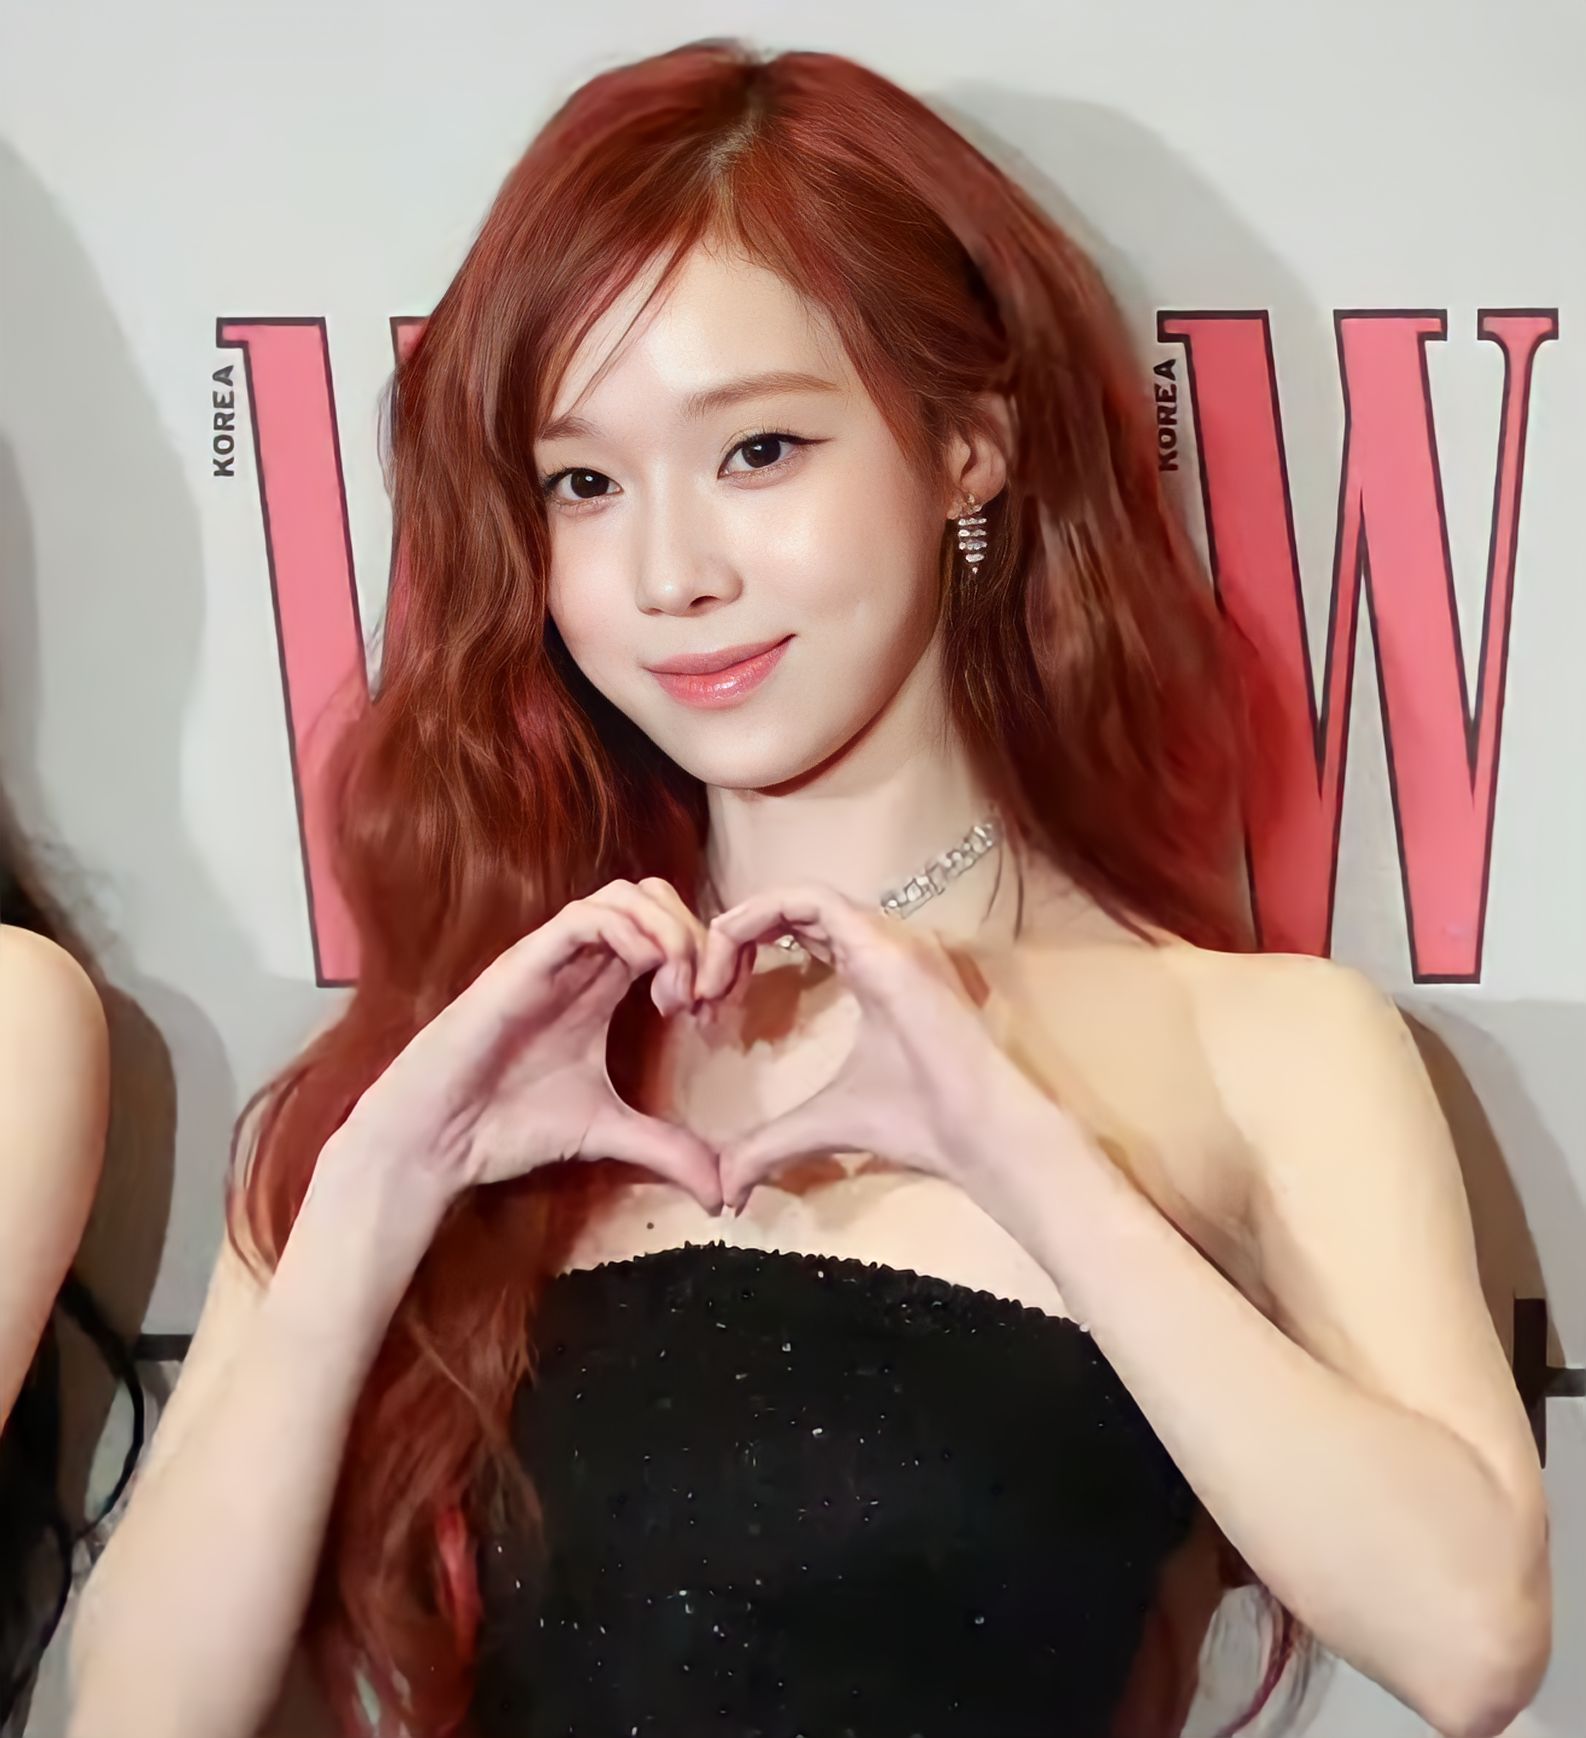
วินเทอร์

| name = วินเทอร์
| image = Aespa's Winter 7.jpg
| image_upright = 1.15
| caption = วินเทอร์ในปี ค.ศ. 2023
| birth_name = คิม มิน-จ็อง
| birth_place = ปูซาน, เกาหลีใต้
| signature = Winter-signature.png
| module = Infobox musical artist|embed=yes
| instrument = เสียงร้อง
| years_active = 2020–ปัจจุบัน
| module2 = Infobox Korean name|child=yes|headercolor=transaprent
| hangul = 김민정
| rr = Kim Min-jeong
| mr = Kim Minjŏng
| hangulstage = 윈터
| rrstage = Win-teo
| mrstage = Wintŏ
คิม มิน-จ็อง (; เกิดวันที่ 1 มกราคม ค.ศ. 2001) รู้จักกันดีในชื่อวินเทอร์ เป็นนักร้องและนักเต้นชาวเกาหลีใต้ เธอเป็นสมาชิกของเกิร์ลกรุปเกาหลีใต้เอสปา เปิดตัวภายใต้สังกัดเอสเอ็มเอนเตอร์เทนเมนต์ ในเดือนพฤศจิกายน ค.ศ. 2020 เดือนมกราคม ค.ศ. 2022 เธอได้เข้าเป็นสมาชิกกลุ่มย่อยของก็อตเดอะบีต
==ชีวิตในวัยเด็ก==
วินเทอร์เกิดเมื่อวันที่ 1 มกราคม ค.ศ. 2001 ที่เมืองNampo-dong|นัมโพดง ปูซาน ประเทศเกาหลีใต้ แต่ใช้ชีวิตวัยเด็กที่ยังซัน จังหวัดคย็องซังใต้ เธอเกิดในครอบครัวทหารกับพ่อ พี่ชาย และญาติอีกหลายคนที่เป็นกองทัพสาธารณรัฐเกาหลี|ทหารจึงทำให้เธอใฝ่ฝันที่จะเป็นทหารในตอนแรก
เธอเข้าเรียนที่ Yangsan Samsung Middle School และเป็นนักเรียนที่เรียนวิชาคณิตศาสตร์ขั้นสูงและเธอได้รับความนิยมในหมู่นักเรียน ทำให้เธอได้รับเลือกเป็นรองประธานเธอได้เล่นเครื่องดนตรีหลายชนิด เช่น เปียโน และ กีตาร์ และกีฬา โบว์ลิ่ง, Kumdo|เค็นโด, fencing|ฟันดาบ, บาสเกตบอล, และแบดมินตัน เธอยังอยู่ในคลับเต้นรำของโรงเรียนด้วย ต่อมาเธอเข้าเรียนที่ Yangsan Girls' High School จนกระทั่งเธอถูกค้นพบโดยแมวมองของเอสเอ็มขณะแสดงในเทศกาลเต้นรำที่โรงเรียนของเธอในปี ค.ศ. 2016 และเธอเล่าว่าระหว่างออดิชันเธอต้องร้องเพลงนานกว่าสามถึงสี่ชั่วโมง ได้รับการยอมรับและลาออกจากโรงเรียนมัธยมเพื่อเริ่มการฝึกทันที หลังจากนั้นเธอได้สอบGeneral Educational Development|GED
วินเทอร์ได้รับการฝึกฝนด้านเสียงโดยโค้ชสอนร้องเพลงในบริษัทเอสเอ็มเอนเตอร์เทนเมนต์รวมถึงYoo Young-jin|ยู ย็อง-จินซึ่งเป็นโปรดิวเซอร์ของค่ายมายาวนานก่อนจะออกในปี ค.ศ. 2023 เธอยังเป็นนักเรียนของ Waackxxxy นักเต้นชาวเกาหลีใต้ที่เชี่ยวชาญด้านการเต้นwaacking|แวกกิ้ง
== อาชีพ ==
===2020–ปัจจุบัน: เปิดตัวกับเอสปา ก็อตเดอะบีต และกิจกรรมเดี่ยว===
วินเทอร์ฝึกมาเป็นเวลาสี่ปีและในปี ค.ศ. 2020 เธอได้รับการเปิดเผยว่าเป็นสมาชิกคนแรกของเอสปาในแนวคิดเมตาเวิร์สสังกัดเอสเอ็มเอนเตอร์เทนเมนต์ และเป็นเกิร์ลกรุปวงแรกตั้งแต่การเปิดตัววงเรดเวลเวต (วงดนตรี)|เรดเวลเวต ในปี ค.ศ. 2014 พวกเธอเปิดตัวด้วยซิงเกิล "แบล็กแมมบา" ในวันที่ 17 พฤศจิกายน ในวันที่ 6 ธันวาคม วินเทอร์เธอได้มีส่วนร่วมในการแสดงความเคารพต่อเพื่อนร่วมค่ายของเธอและโบอารุ่นพี่ในเอสเอ็มเอนเตอร์เทนเมนต์เพื่อเฉลิมฉลองครบรอบ 20 ปี และเธอได้คัฟเวอร์เพลง "ID; Peace B (song)|ID; Peace B" ในงานเอ็มเน็ตเอเชียนมิวสิกอะวอดส์ 2020
ในปี ค.ศ. 2022 เอสเอ็มเอนเตอร์เทนเมนต์ได้ทำการเปิดตัวยูนิตกลุ่มย่อยประกอบไปด้วยศิลปินหญิง โดยเป็นกลุ่มเดียวกันกับซูเปอร์เอ็มและยูนิตก็อตเดอะบีตโปรเจกต์กลุ่มเกิลส์ออนท็อปกลุ่มแรกจะมีสมาชิกเจ็ดคน ได้แก่ วินเทอร์ และสมาชิกจากกลุ่มเดียวกันคารีนา, คิม แท-ย็อน|แทย็อน และคิม ฮโย-ย็อน|ฮโยย็อน จากเกิลส์เจเนอเรชัน, เวนดี (นักร้อง)|เวนดี และคัง ซึล-กี|ซึลกี จากเรดเวลเวต และโบอา กลุ่มได้เปิดตัวในคอนเสิร์ตSM Town Live 2022: SMCU Express at Kwangya|2022 SM Town Live Concert ด้วยซิงเกิล "Step Back (Got the Beat song)|Step Back" และเปิดอย่างเป็นทางการในวันที่ 3 มกราคม หลังจากแสดงบนเวทีในรายการ"เอ็มเคานต์ดาวน์"แฟนแคมเดี่ยวของเธอของเพลง "Step Back" กลายเป็นกระแสไวรัล และกลายเป็นแฟนแคมไอดอลหญิงที่มียอดดู 10 ล้านครั้งเร็วที่สุดในประวัติศาสตร์ในเวลาเพียง 25 วัน ในปีเดียวกันเธอได้ปล่อยเพลงคู่กับหนิงหนิงสมาชิกในกลุ่มในเพลง "Once Again" เป็นซาวด์แทร็กประกอบละคร"อาวเวอร์บลูส์: เวลาสีฟ้าหม่น|อาวเวอร์บลูส์" เพลงติดอันดับที่ 119 บนเซอร์เคิลดิจิทัลชาร์ต|แกออนดิจิทัลชาร์ต ในเดือนธันวาคม เธอมีส่วนร่วมสองเพลงใน"2022 Winter SM Town: SMCU Palace" "Jet" และ "Priority" รวมกับเพื่อนร่วมค่ายของเธอในเอสเอ็มเอนเตอร์เทนเมนต์
ในปี ค.ศ. 2023 เธอออกผลงานร่วมกับเยซ็องจากวงซูเปอร์จูเนียร์ในเพลง "Floral Sense" สำหรับสตูดิโออัลบั้มชุดที่สองที่กำลังจะเผยแพร่ชื่อ "Sensory Flows" เพลงและมิวสิกวิดีโอที่วินเทอร์เธอมีส่วนร่วมได้รับการเผยแพร่เมื่อวันที่ 27 กุมภาพันธ์ ต่อมาวินเทอร์และอิม ซี-วันได้รับการแต่งตั้งให้เป็นทูตของเทเบิลเทนนิสทีมชิงแชมป์โลก 2024ซึ่งจะจัดขึ้นที่ปูซาน บ้านเกิดของทั้งสองคนเพื่อโปรโมตงานวินเทอร์และอิม ซี-วันได้ปล่อยเพลง "Win For You" เมื่อวันที่ 21 กันยายนเป็นเพลงประกอบอย่างเป็นทางการของงาน ในเดือนพฤศจิกายน เธอได้เปิดตัวเพลงที่ร่วมงานกับช็อน โซ-ย็อน|โซย็อน จากวงไอเดิล และลิซ จากวงไอฟ์ ในเพลง "Nobody" ซึ่งปล่อยออกมาเมื่อวันที่ 16 พฤศจิกายน ในเดือนเดียวกันนั้น เธอได้ร่วมร้องเพลงประกอบละครเรื่อง"แคสต์อะเวย์ ดีว่า"ในชื่อเพลง "Voyage" เมื่อวันที่ 19 พฤศจิกายน นอกจากนี้เธอยังร้องเพลงประกอบละคร"ปีศาจของฉัน"ในเพลง "With You" เมื่อวันที่ 8 ธันวาคมCite web|last=Kang|first=Min-kyung|date=December 8, 2023|title=공식 에스파 윈터, 김유정♥송강 '마이 데몬' OST 참여...오늘(8일) 발매 텐아시아|publisher=TenAsia|language=ko
เมื่อวันที่ 14 มีนาคม ค.ศ. 2024 มีการประกาศว่าวินเทอร์จะร่วมงานกับพัง เย-ดัมในซิงเกิล "Officially Cool" ซิงเกิลวางจำหน่ายเมื่อวันที่ 2 เมษายน
==ชีวิตส่วนตัว==
ครอบครัวของเธอมาจากGimhae Kim clan|ตระกูลกิมแฮเป็นรุ่นที่ 22 ของซัมฮยอนปา และนับถือศาสนาพุทธแม้เธอบอกว่าตัวเองไม่ได้เคร่งศาสนาเป็นพิเศษก็ตาม เมื่อวันที่ 12 เมษายน ค.ศ. 2024 เอสเอ็มเอนเตอร์เทนเมนต์ได้ยืนยันว่าวินเทอร์ได้รับการผ่าตัดหลังจากป่วยด้วยอาการโพรงเยื่อหุ้มปอดมีอากาศ|โรคปอดรั่ว
==ผลงานเพลง==
===ศิลปินรับเชิญ===
| class="wikitable plainrowheaders" style="text-align:center;"
|+รายชื่อซิงเกิลในฐานะศิลปินรับเชิญ ปีที่วางจำหน่าย ตำแหน่งชาร์ต และชื่ออัลบั้ม
! scope="col" rowspan="2"| ชื่อ
! scope="col" rowspan="2"| ปี
! scope="col" colspan="1"| ตำแหน่งชาร์ตสูงสุด
! scope="col" rowspan="2"| อัลบั้ม
|-
! scope="col" style="width:3em;font-size:90%;" | Circle Chart|KORDown.Peak chart positions on Circle Download Chart (previously called Gaon Download Chart)
*
*
*
*
*
|-
! scope="row"| "Jet"
| rowspan="2"| 2022
| 108
| rowspan="2" | "2022 Winter SM Town: SMCU Palace"
|-
! scope="row" | "Priority"
| 57
|-
! scope="row"| "Floral Sense"
| rowspan="3"| 2023
| 62
| "Sensory Flows|Floral Sense"
|-
! scope="row"| "Win for You"
| 185
| rowspan="3"
|-
! scope="row"| "Nobody"
| 11
|-
! scope="row"| "Officially Cool"
| 2024
| 39
|-
| colspan="5" style="font-size:85%;" | "—" หมายถึง ไม่ติดชาร์ตหรือไม่ได้จำหน่ายในภูมิภาคนั้น
|
===ซาวด์แทร็ก===
| class="wikitable plainrowheaders" style="text-align:center;" border="1"
|+ รายชื่อเพลง พร้อมปีที่วางจำหน่าย อันดับชาร์ต และชื่ออัลบั้ม
! scope="col" rowspan="2" style="width:11em;" | ชื่อ
! scope="col" rowspan="2" | ปี
! scope="col" colspan="1" | ตำแหน่งชาร์ตสูงสุด
! scope="col" rowspan="2" | อัลบั้ม
|-
! scope="col" style="width:3em;font-size:90%;" | Circle Digital Chart|KORPeak chart positions on Circle Digital Chart (previously called Gaon Digital Chart)
*
*
|-
! scope="row" | "Once Again"
| 2022
| 119
| "Our Blues#Original soundtrack|Our Blues OST"
|-
! scope="row"| "Voyage" ()
| rowspan="2"| 2023
| 130
| "Castaway Diva#Original soundtrack|Castaway Diva OST"
|-
! scope="row"| "With You"
| —efn-ua|"With You" did not enter Circle Digital Chart, but peaked at number 32 on the component Download Chart
| "My Demon#Original soundtrack|My Demon OST"
|-
| colspan="4" style="font-size:85%;" | "—" หมายถึง ไม่ติดชาร์ตหรือไม่ได้จำหน่ายในภูมิภาคนั้น
|
== ผลงานวิดีโอ ==
===มิวสิกวิดีโอ===
| class="wikitable plainrowheaders" style="text-align:center;"
! scope="col" | ชื่อ
! scope="col" | ปี
! scope="col" | ผู้กำกับ
! scope="col" | อ้างอิง
|-
! scope="col" colspan="4" | ทำงานร่วมกัน
|-
! scope="row" | "Nobody"
| 2023
| Zanybros
|
|-
! scope="row" | "Officially Cool"
| 2024
| SNP Film
|
|-
! scope="col" colspan="4" | ในฐานะนักร้องรับเชิญ
|-
! scope="row" | "Floral Sense"
| 2023
|
|
|-
|
===ในมิวสิกวิดีโอ===
| class="wikitable plainrowheaders"
! scope="col" | ปี
! scope="col" | ชื่อ
! scope="col" | ศิลปิน
! scope="col" class="unsortable" | อ้างอิง
|-
! scope="row"| 2021
| "Free to Fly"
| คังตะ
| style="text-align:center"|
|
==หมายเหตุ==
==อ้างอิง==
==แหล่งข้อมูลอื่น==
* at SM Town
*
หมวดหมู่:สมาชิกของเอสปา
หมวดหมู่:บุคคลที่เกิดในปี พ.ศ. 2544
หมวดหมู่:บุคคลที่ยังมีชีวิตอยู่
หมวดหมู่:นักร้องจากปูซาน
หมวดหมู่:บุคคลจากปูซาน
หมวดหมู่:พุทธศาสนิกชนชาวเกาหลีใต้
หมวดหมู่:บุคคลจากยังซัน
หมวดหมู่:นักร้องเคป็อป
หมวดหมู่:ศิลปินสังกัดเอสเอ็มเอนเตอร์เทนเมนต์
หมวดหมู่:นักร้องหญิงชาวเกาหลีใต้ในศตวรรษที่ 21